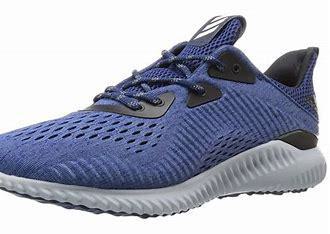
Brand: Adidas
Model: Alphabounce